Marcelo Ramal

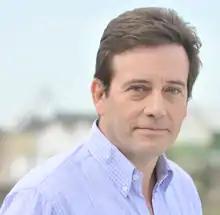
Marcelo Ramal

Marcelo Armando Ramal (born 13 October 1954) is an Argentine economist, university professor, and Trotskyist politician serving as provincial deputy of Buenos Aires. He was elected in October 2013 as a candidate of the Workers' Left Front and is a member of the Workers' Party (PO).